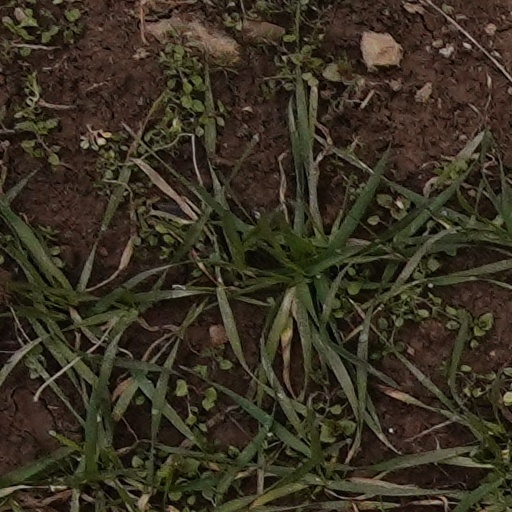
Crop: wheat